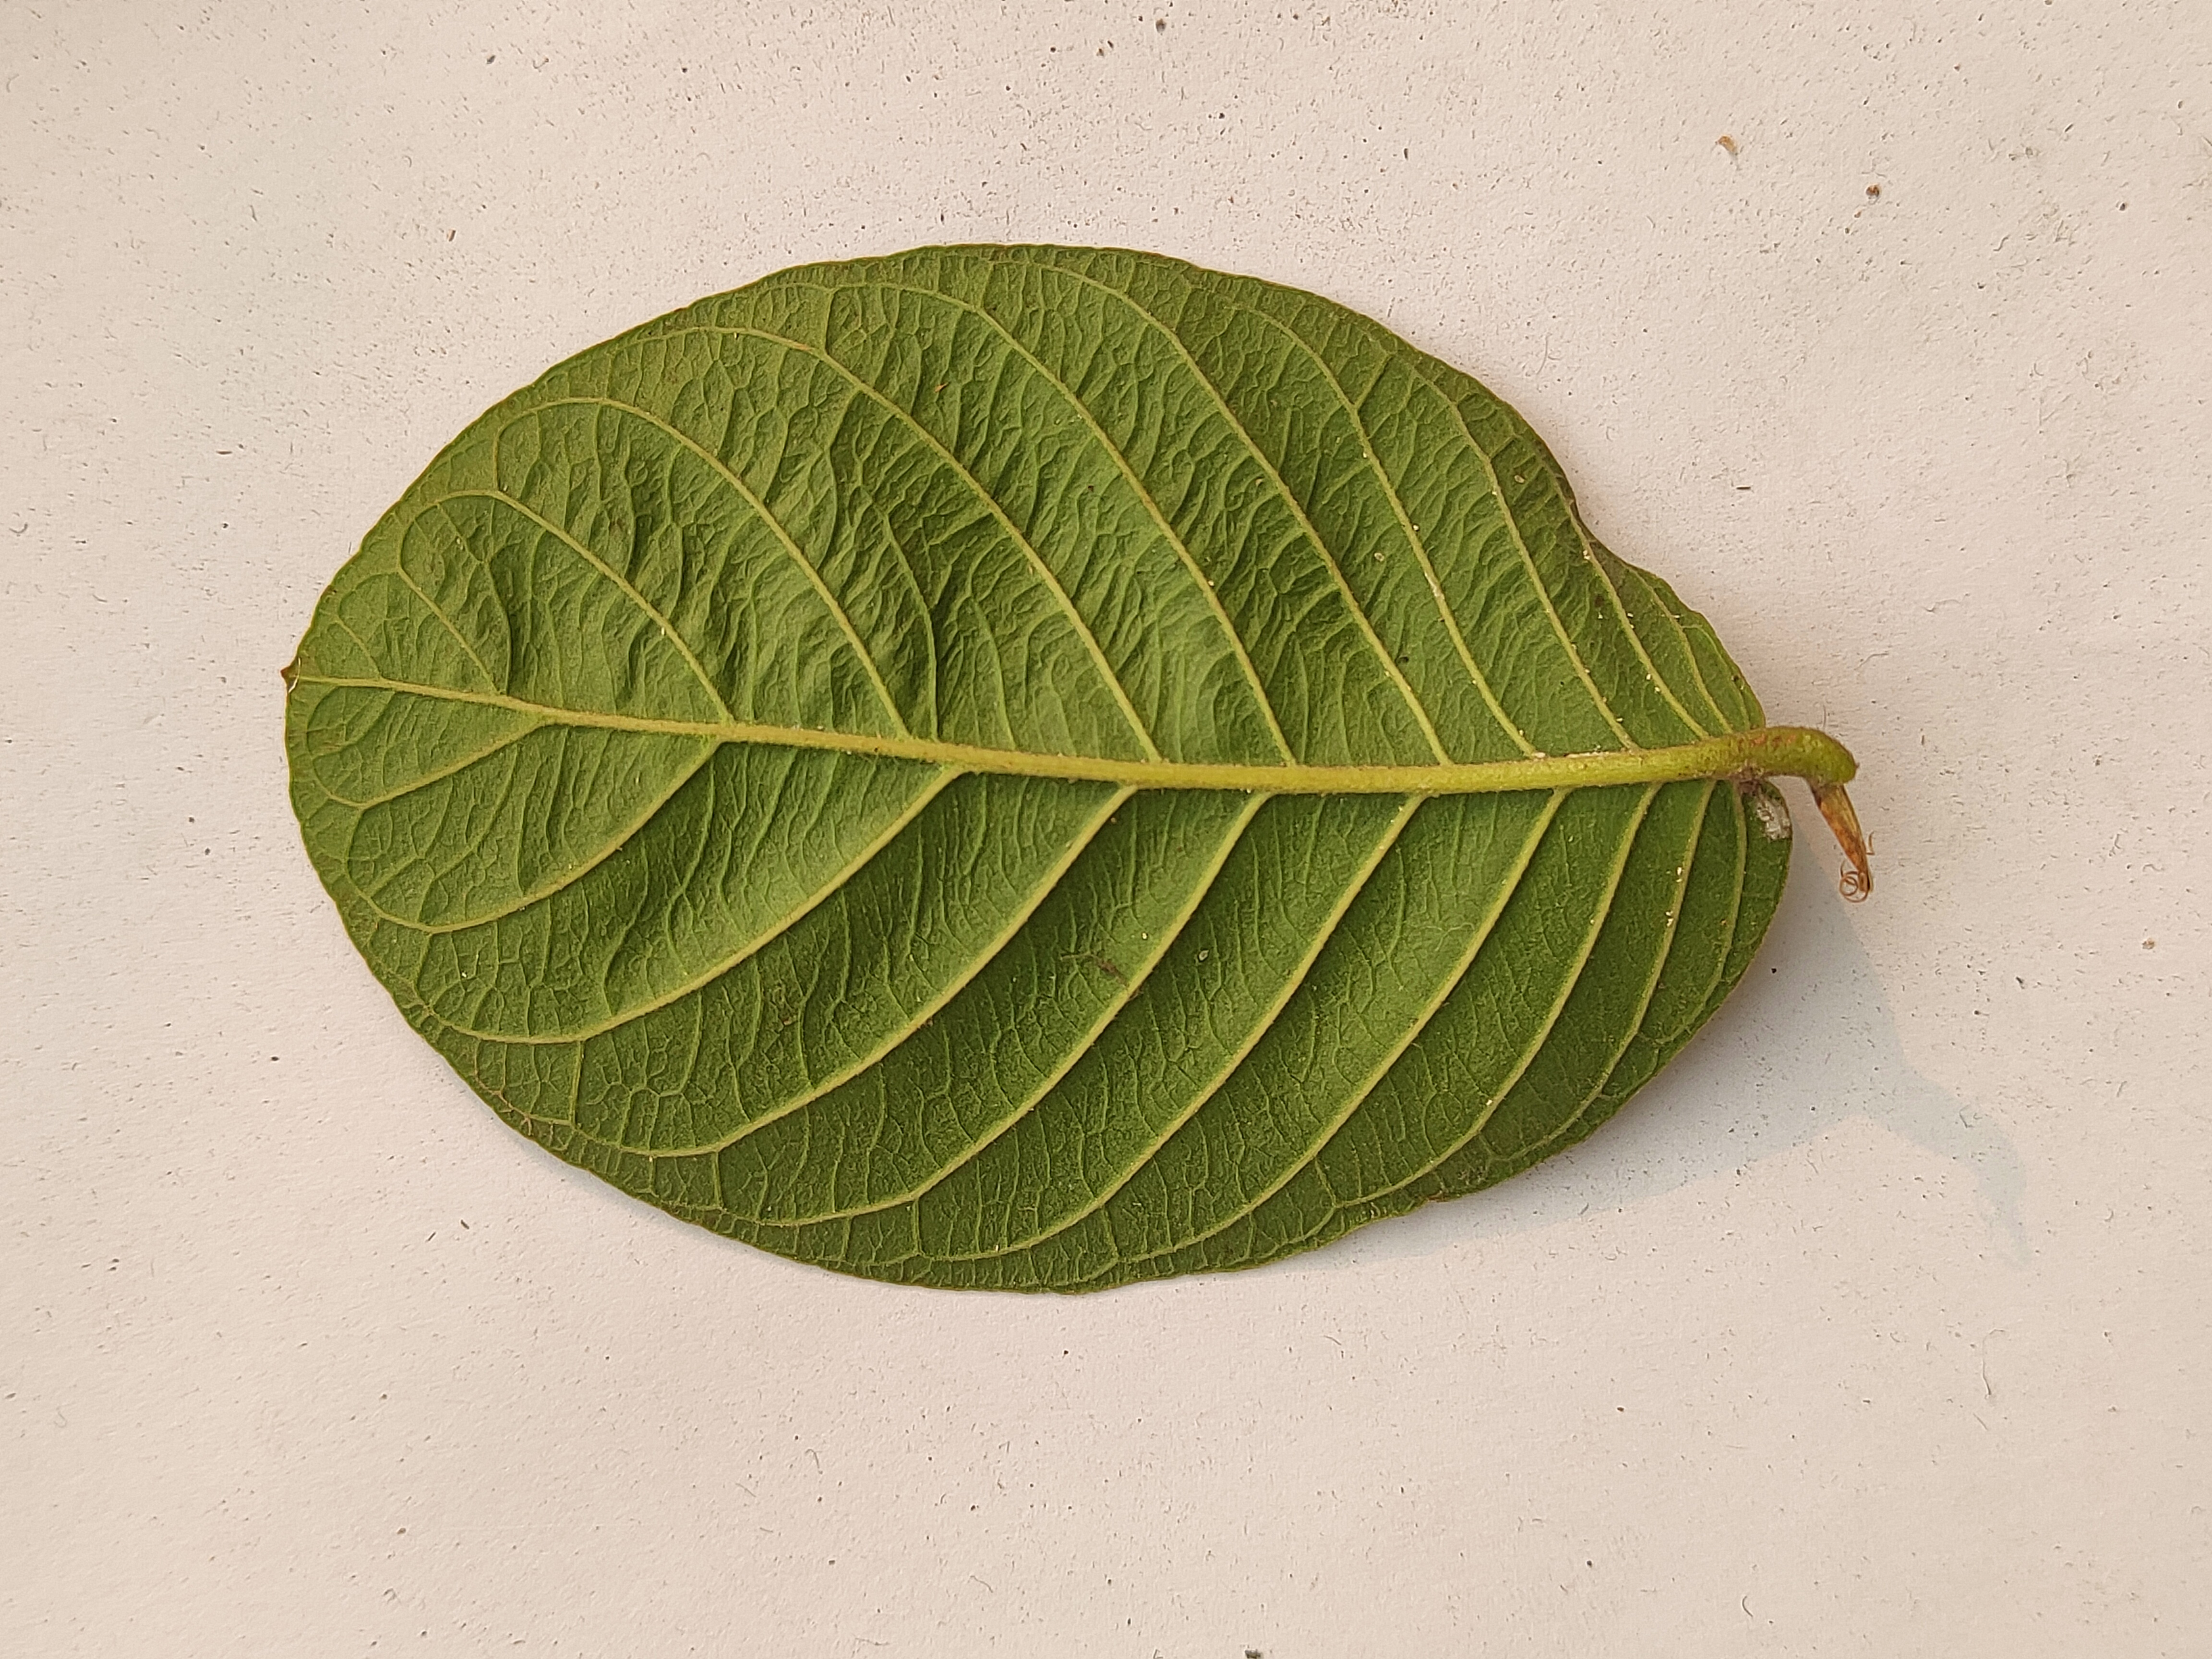
Leaf variety: Guava